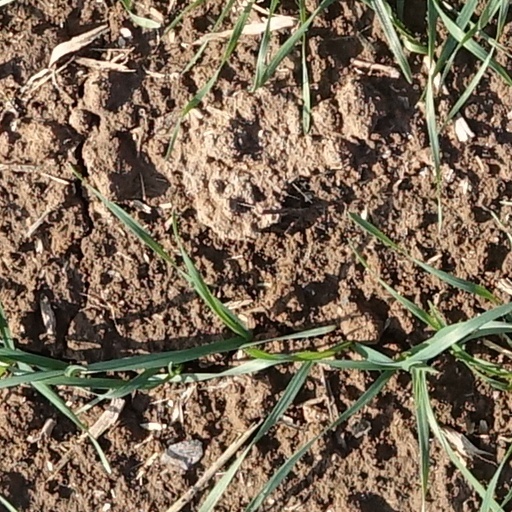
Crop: wheat